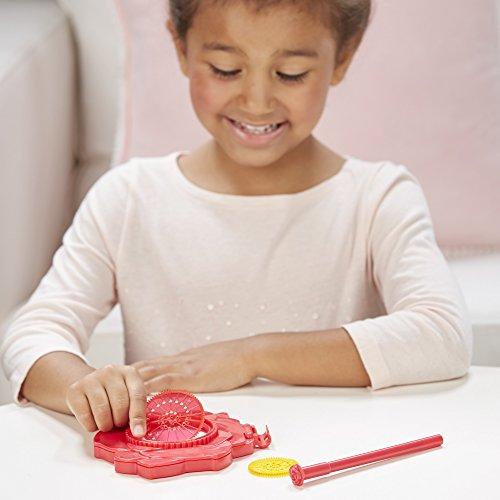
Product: Disney Princess Dancing Doodles Belle
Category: Toys & Games | Dolls & Accessories | Dolls
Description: Doll comes in her signature-color dress.
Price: $12.78
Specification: ProductDimensions:9x12.8x2.5inches|ItemWeight:6.4ounces|ShippingWeight:6.4ounces(Viewshippingratesandpolicies)|DomesticShipping:ItemcanbeshippedwithinU.S.|InternationalShipping:ThisitemcanbeshippedtoselectcountriesoutsideoftheU.S.LearnMore|ASIN:B01JOBDR28|Itemmodelnumber:B9151|Manufacturerrecommendedage:5yearsandup